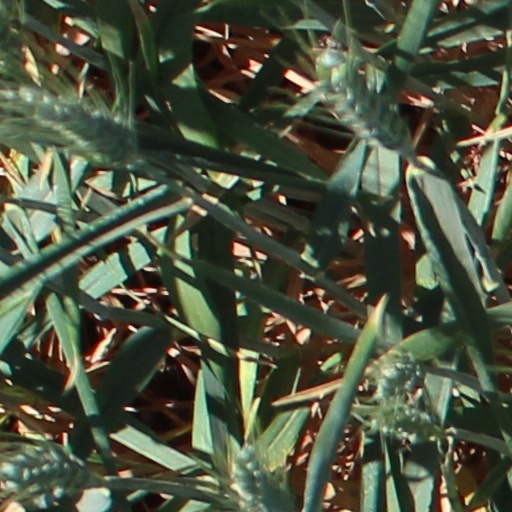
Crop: wheat